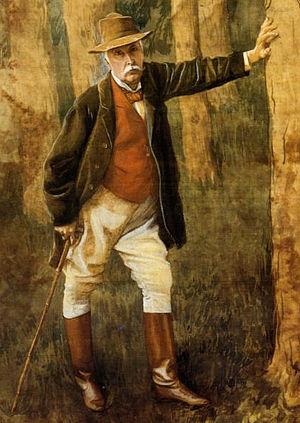
James Tissot, pseudonyme de Jacques-Joseph Tissot, né à Nantes le 15 octobre 1836 et mort à Chenecey-Buillon le 8 août 1902, est un peintre et graveur français.